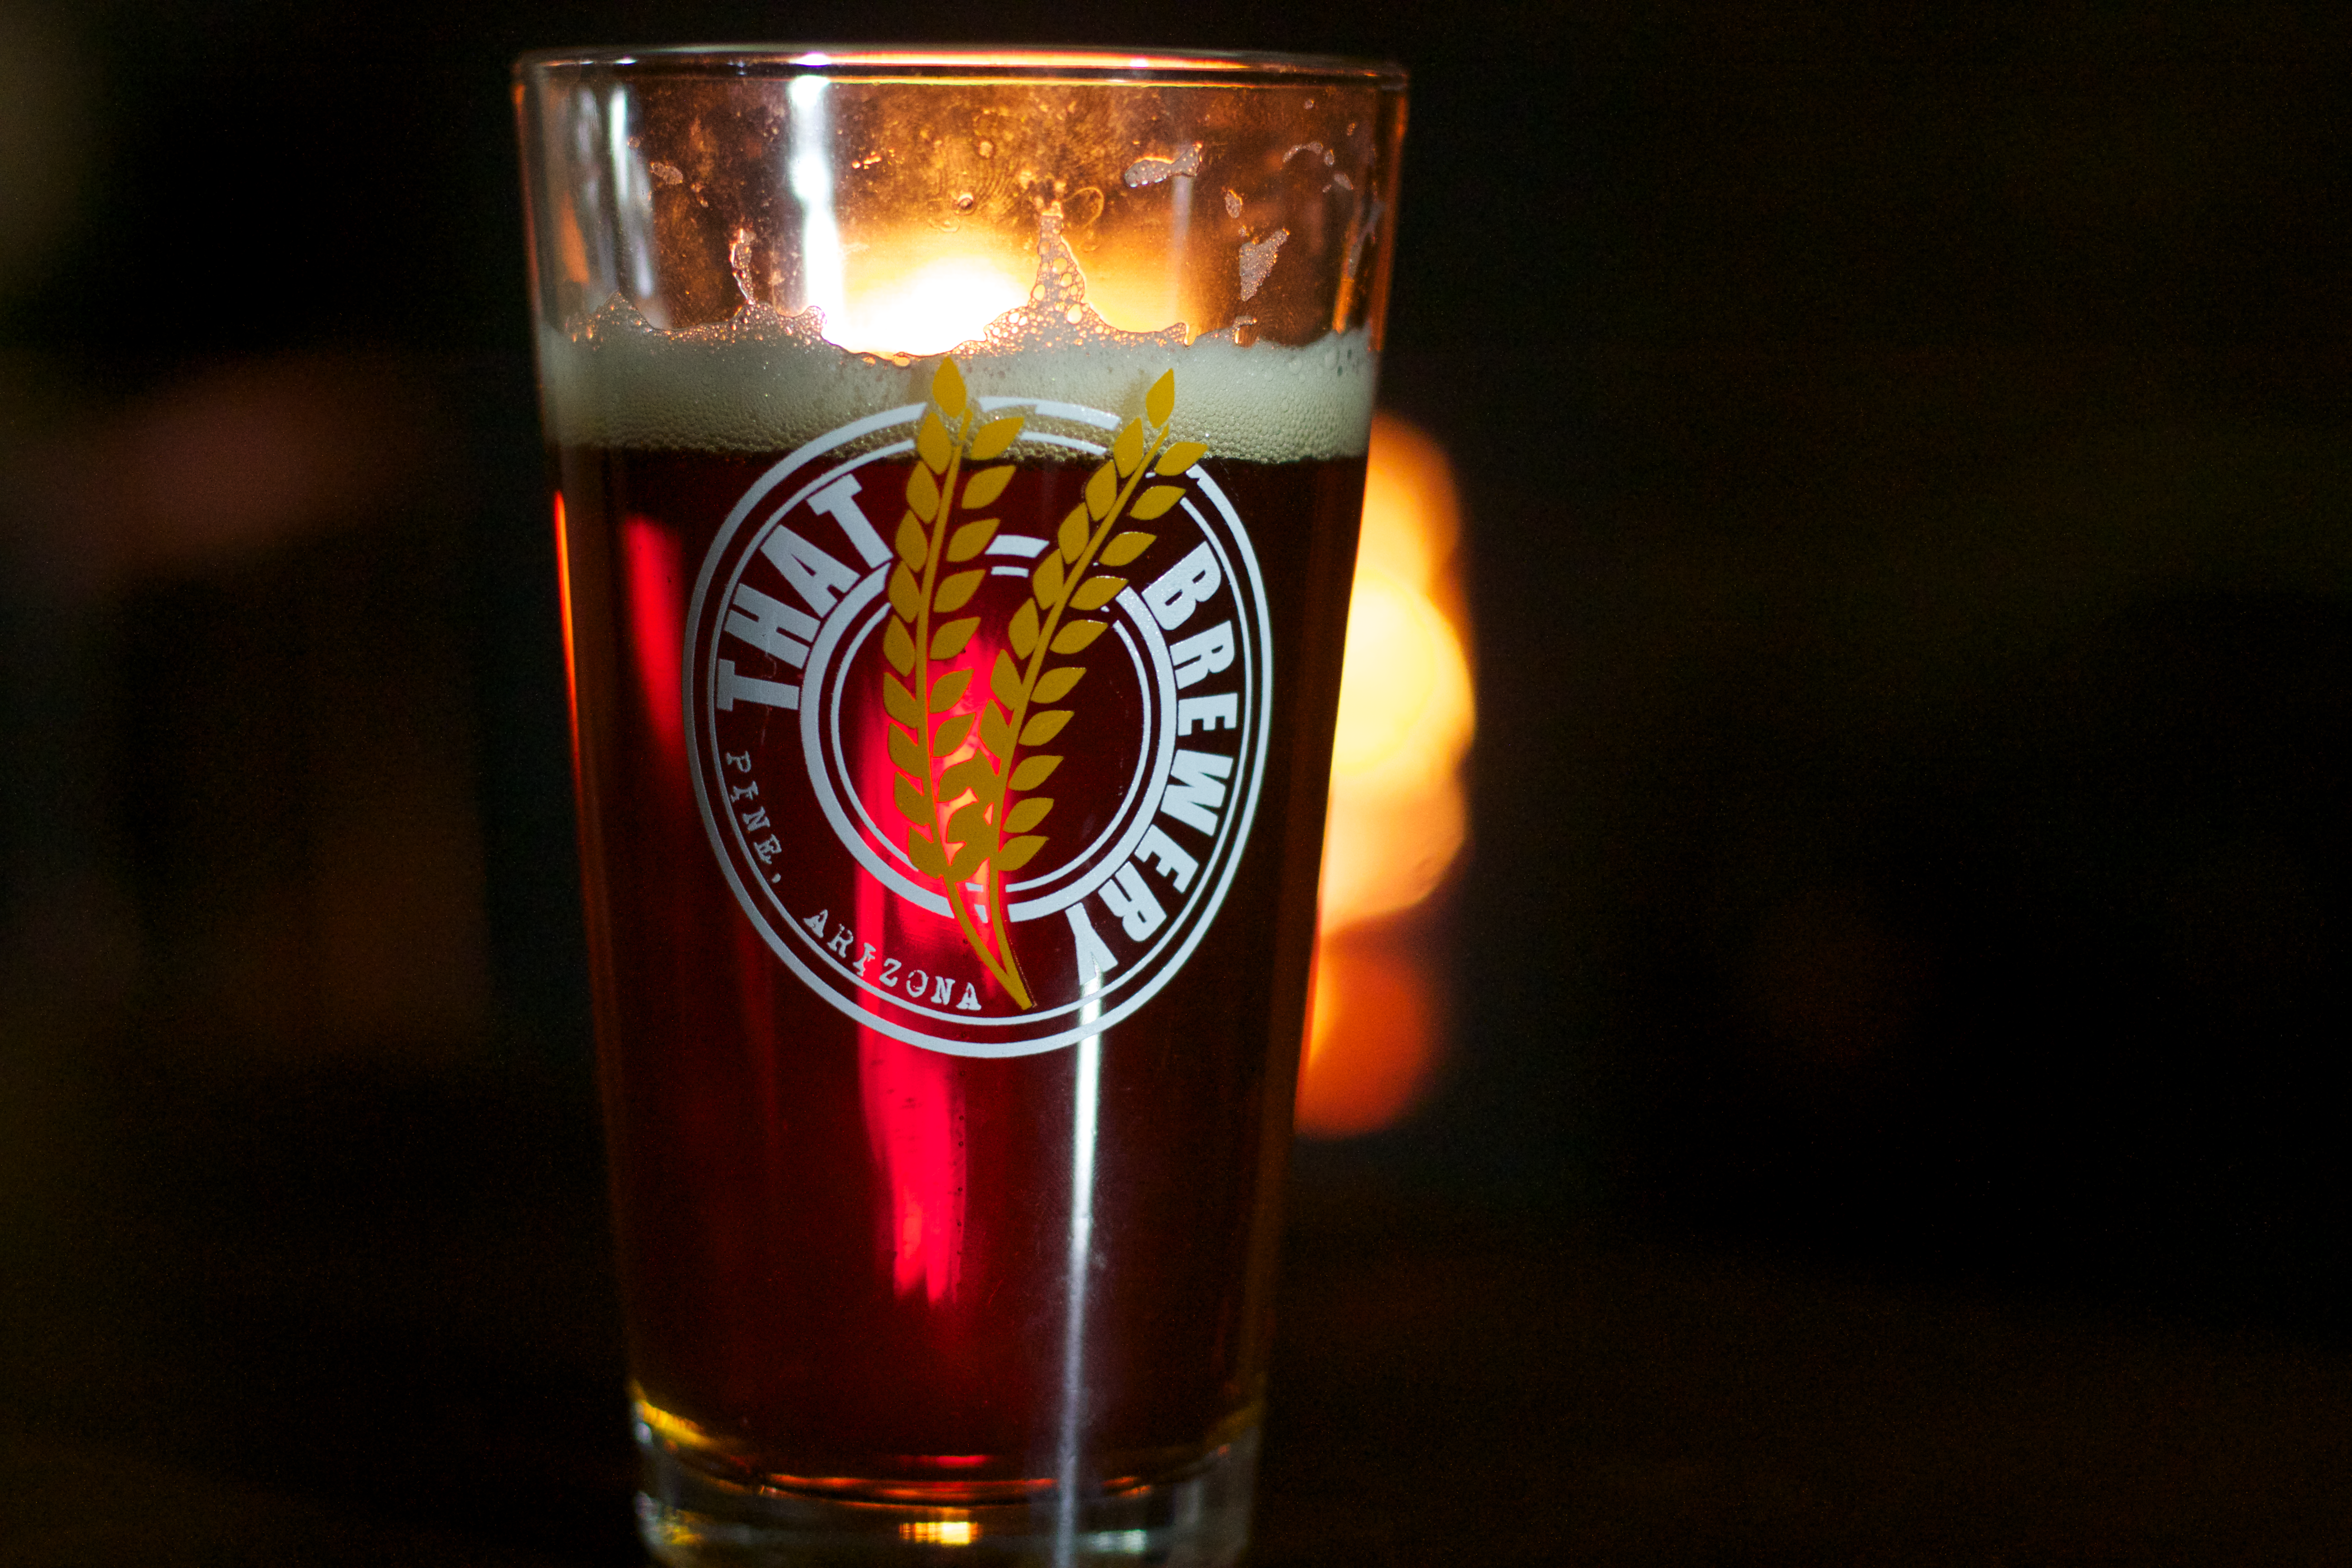
beer, cool image, cool photo, i, thatbrewery